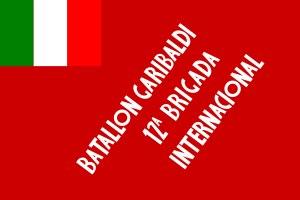
Le Bataillon Garibaldi a été l'un des bataillons qui ont formé les Brigades internationales qui ont participé à la défense de la Seconde République espagnole pendant la guerre civile espagnole de 1936 à 1938. Nommé en l'honneur du héros de l'unité italienne Giuseppe Garibaldi, il était composé principalement par des Italiens.